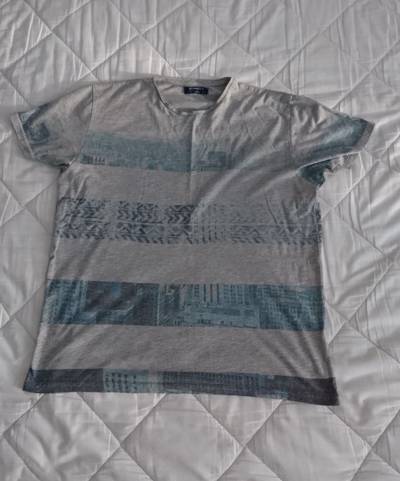
Waste category: clothes